Streamliner

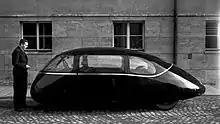
A prototype Schlörwagen built by the Aerodynamics Research Institute in Göttingen, Germany (1939)

The JR Central is presently developing and testing the L0 series high-speed maglev train. The JR Central plans to use the streamlined train on the Chūō Shinkansen railway line between Tokyo and Nagoya, which is under construction. The railroad expects to open the line in 2027 and to later extend it to Osaka.